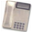
Label: telephone